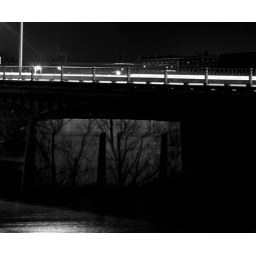
I love the shadows of the trees under the bridge